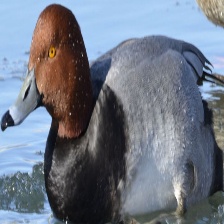
Species: RED HEADED DUCK
Scientific name: AYTHYA AMERICANA
ImageNet parent category: drake